Szlachta

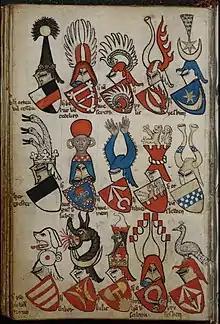
Polish coats of arms in the Gelre Armorial (compiled before 1396), among them Leliwa coat of arms, Ogończyk coat of arms, Ostoja coat of arms (Ostoja knights' clan), Nałęcz coat of arms.

Coats of arms were very important to the szlachta. Its heraldic system evolved together with neighbouring states in Central Europe, while differing in many ways from the heraldry of other European countries. Polish Knighthood had its counterparts, links and roots in Moravia, e.g. Poraj coat of arms and in Germany, e.g. Junosza coat of arms.